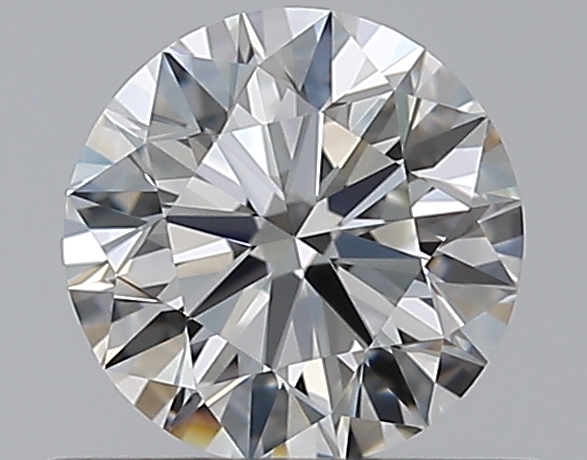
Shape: round
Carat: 0.5
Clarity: VVS1
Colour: I
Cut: VG
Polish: VG
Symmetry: EX
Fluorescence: N
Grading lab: GIA
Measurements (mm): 5.04 x 5.07 x 3.14